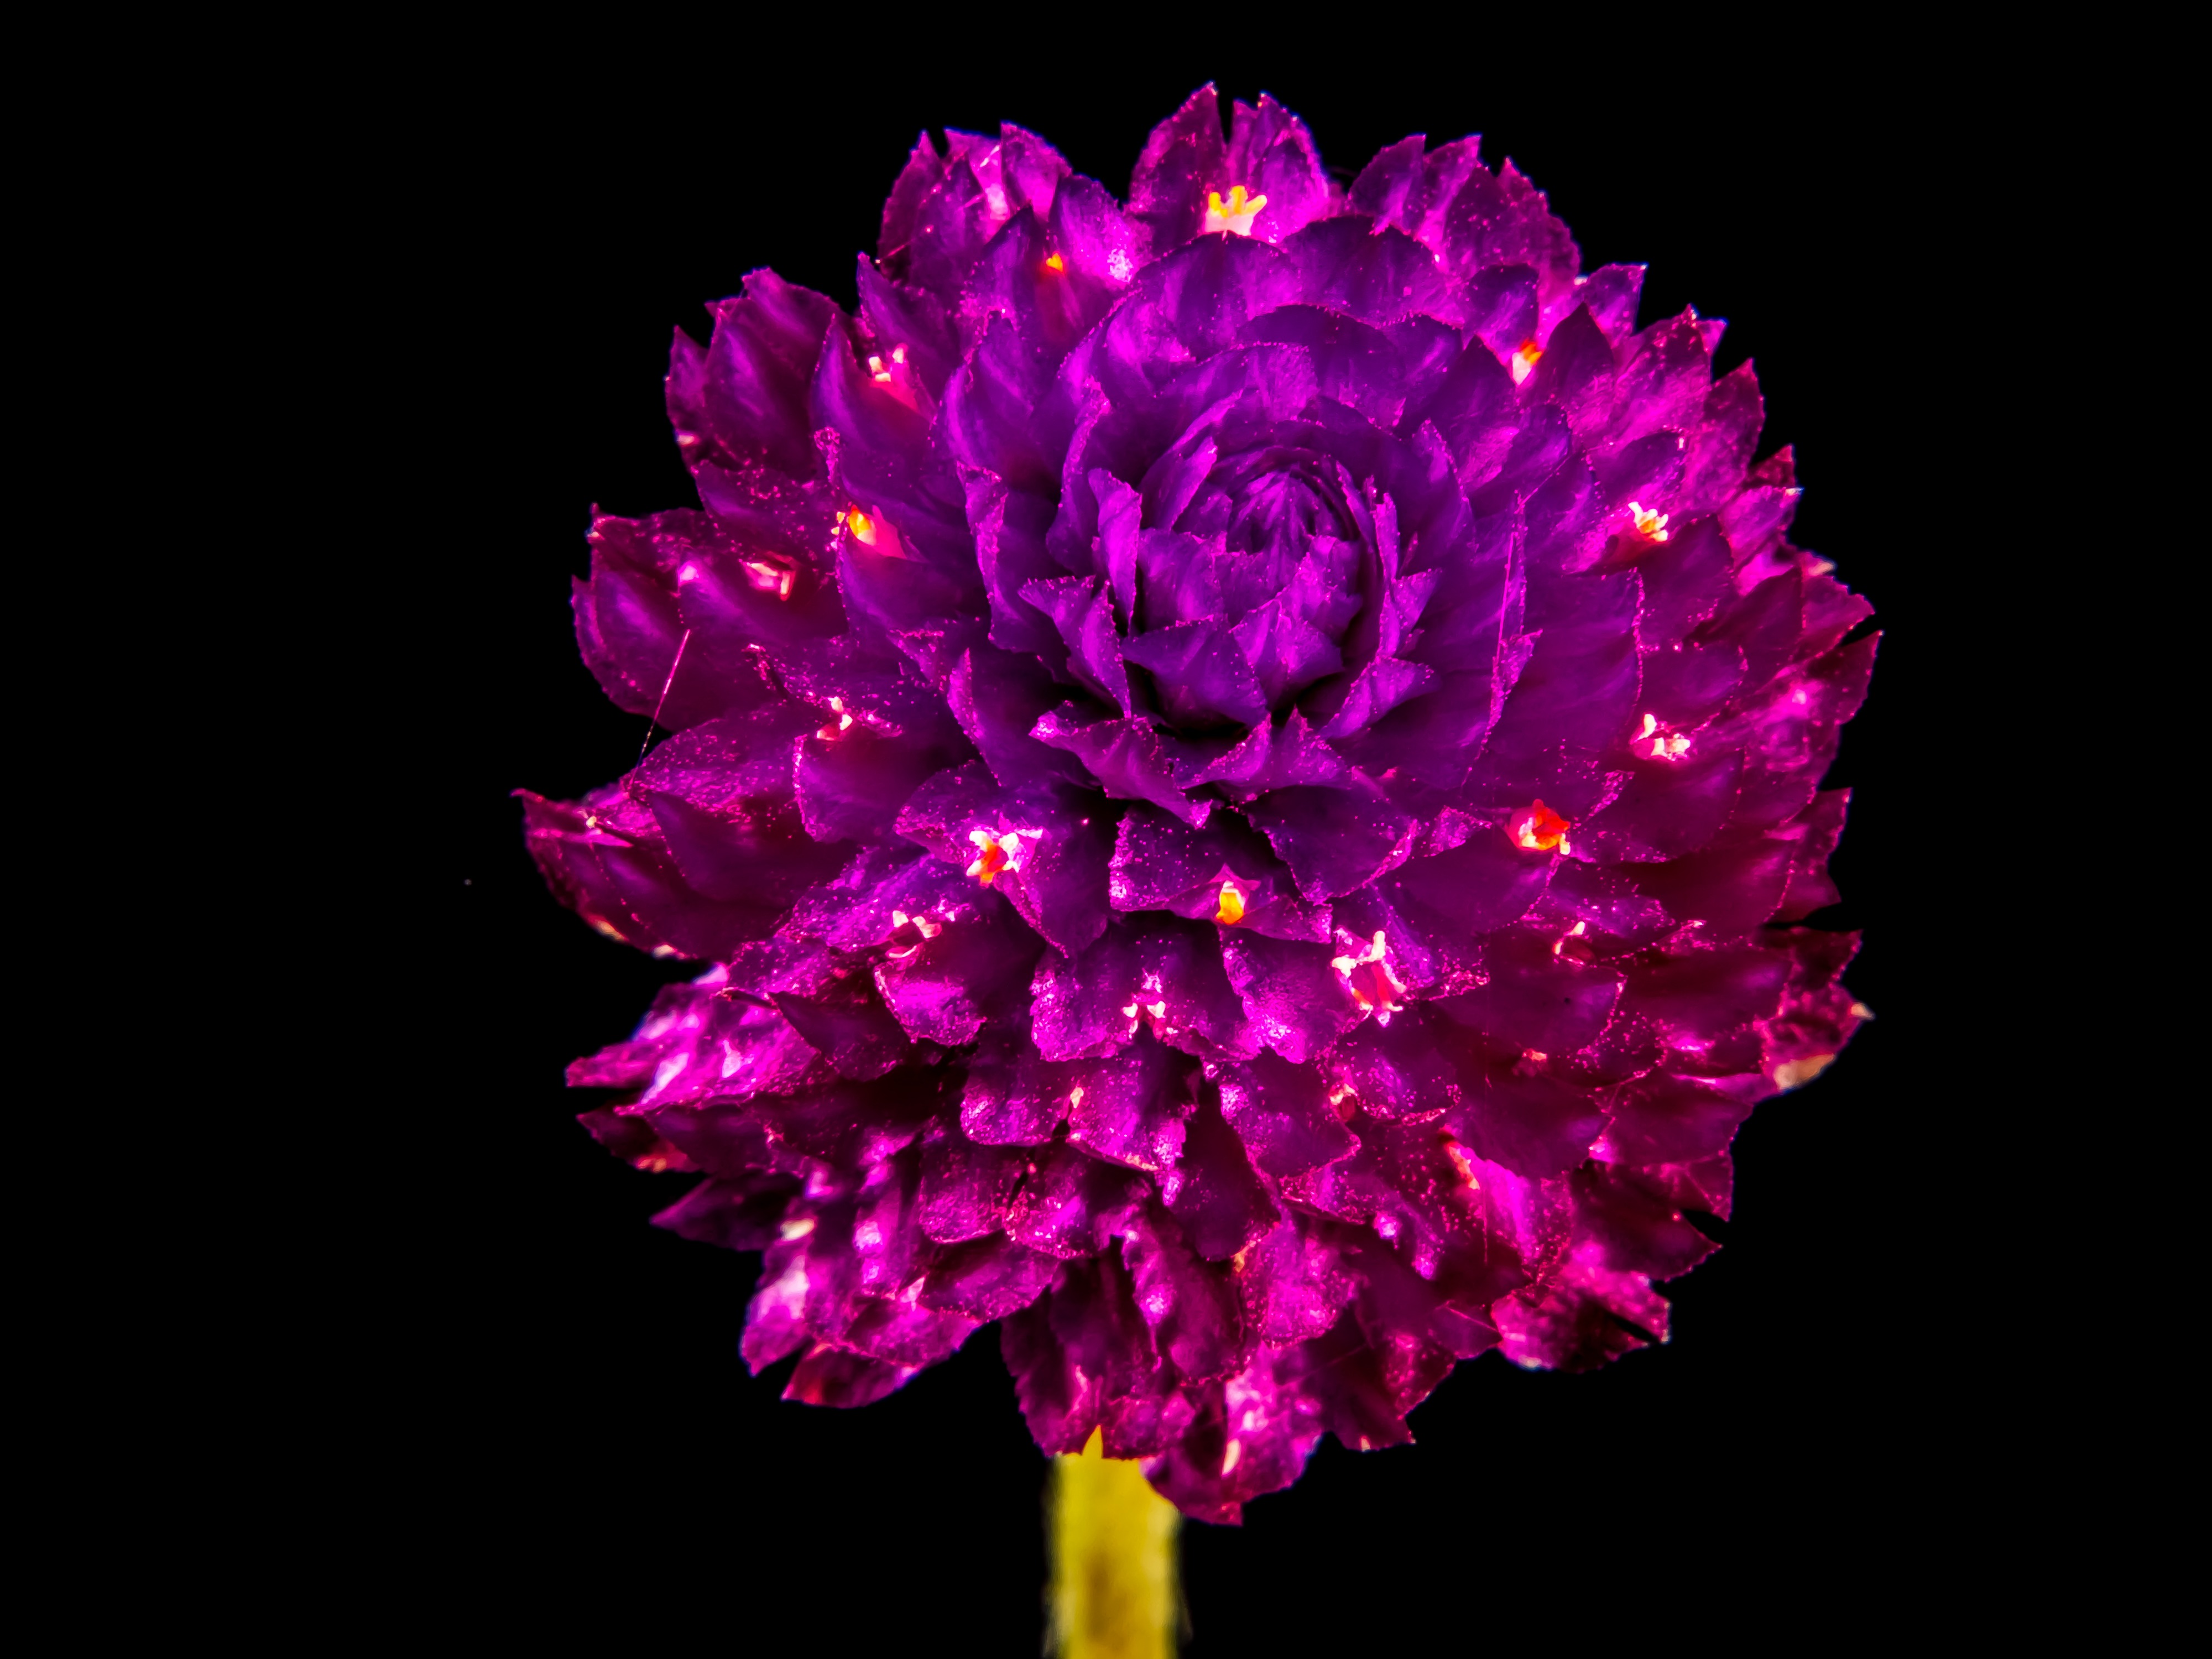
blossom, plant, flower, purple, petal, bloom, pink, flora, wild plant, violet, magenta, klee, macro photography, flowering plant, small wild flower, land plant